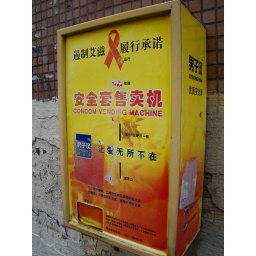
Just what I was looking for after a long day of walking around the river area.